MG GT

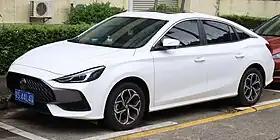
2020 MG5

The second-generation MG GT is a rebadged second-generation MG 5 for the Middle East, Latin America, and the Philippines.